Outline of the Czech Republic

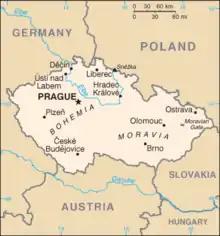
An enlargeable basic map of the Czech Republic

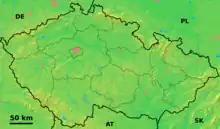
An enlargeable topographic map of the Czech Republic

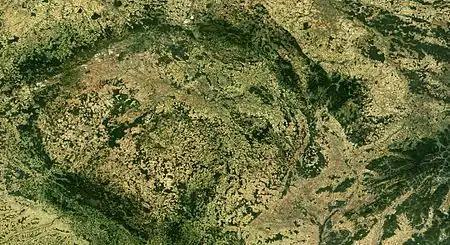
An enlargeable satellite image of the Czech Republic

List of ecoregions in the Czech Republic